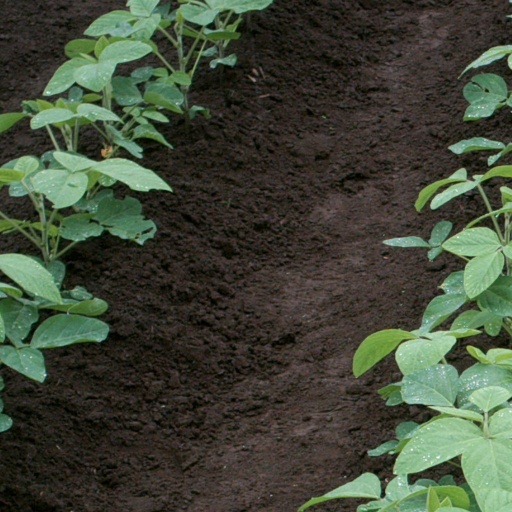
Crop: soybean